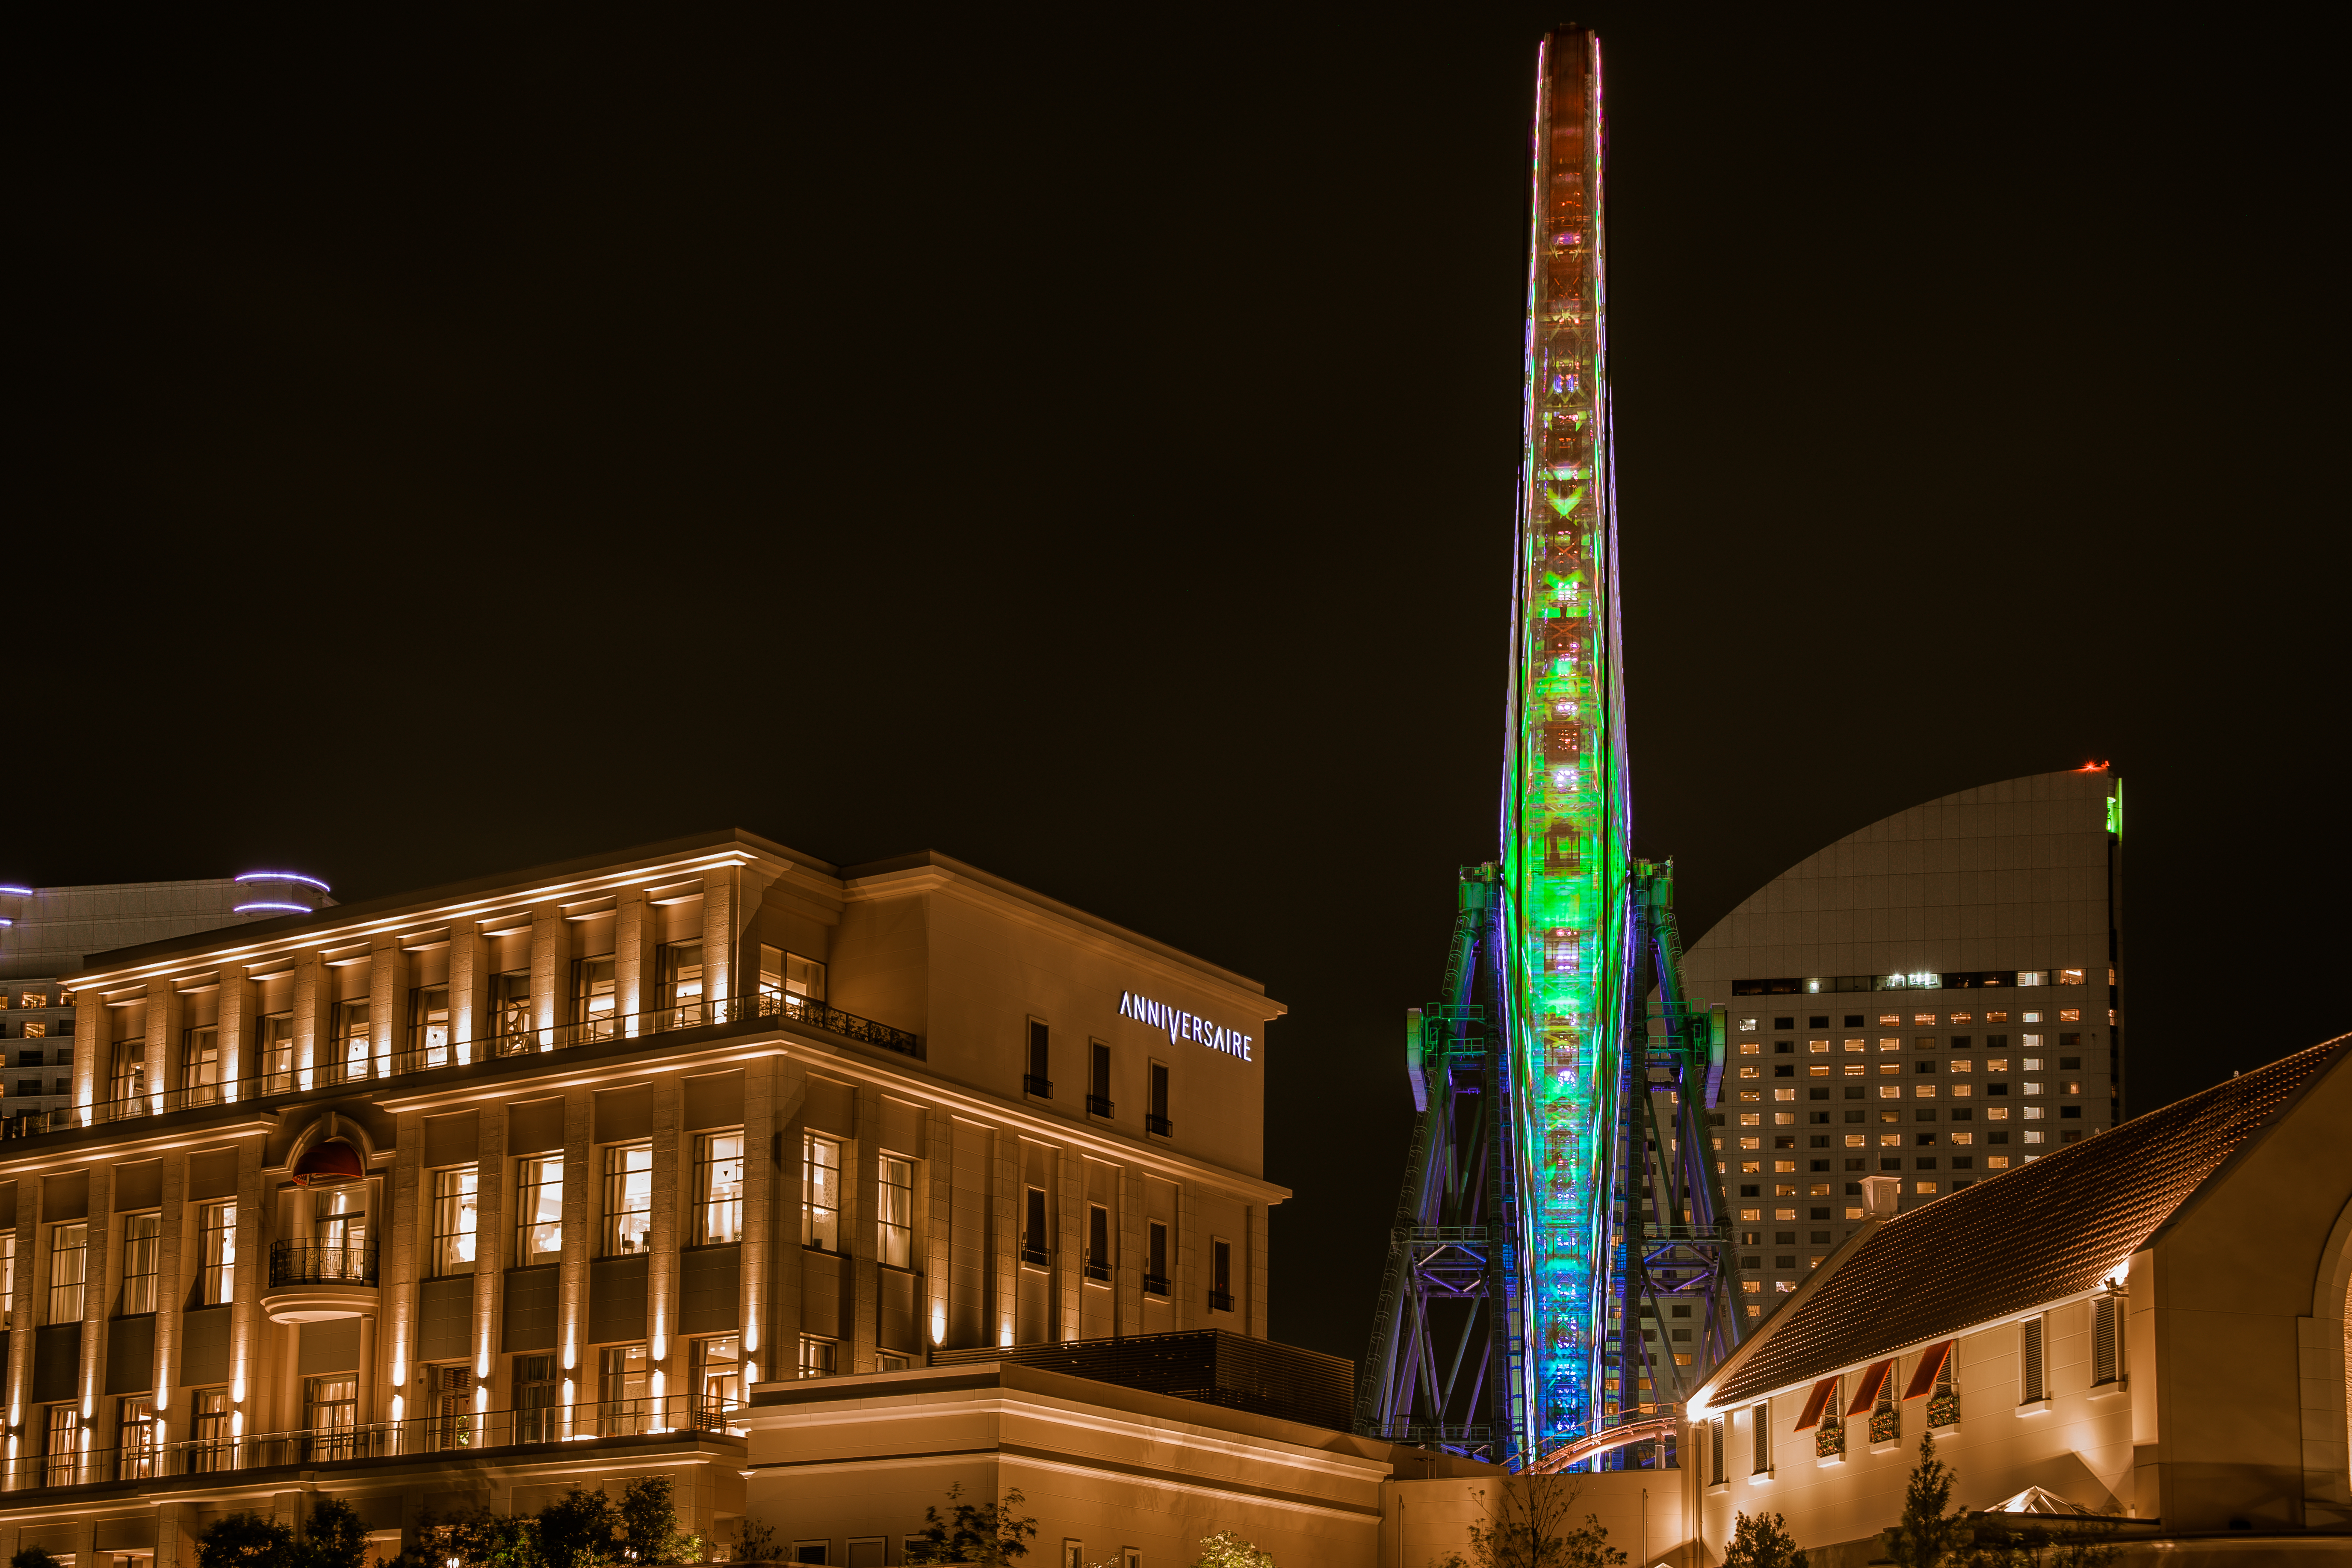
light, skyline, night, city, skyscraper, cityscape, downtown, evening, landmark, ferriswheel, yokohama, ilce7m2, fe1635mmf4zaoss, minatomirai, cosmoclock, rightbeside, metropolis, human settlement, metropolitan area